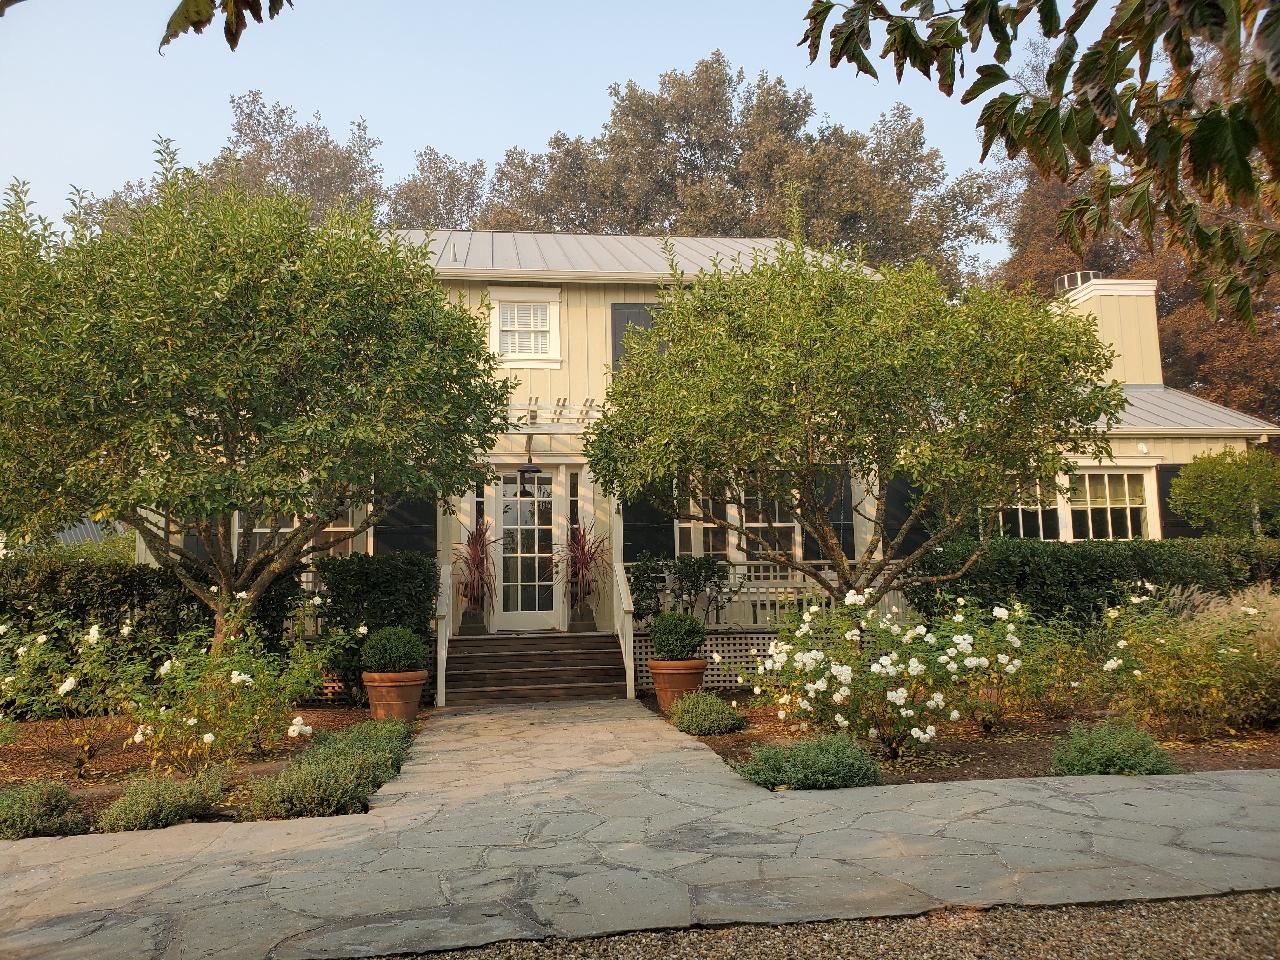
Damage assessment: no_damage